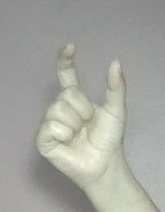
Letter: nun